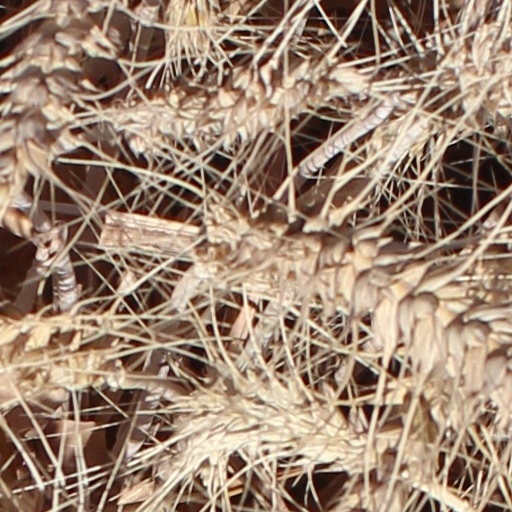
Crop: wheat